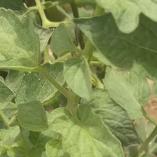
Crop: Tomato
Condition: healthy-leaf